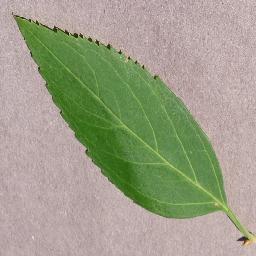
Label: Cherry___healthy